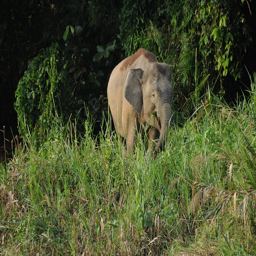
An elephant in a grassy area next to a tree.
an elephant extends his trunk down to the grass
An elephant coming out of the woods towards the camera.
A single elephant that is walking in some grass.
a large elephant in a grassy and forested area